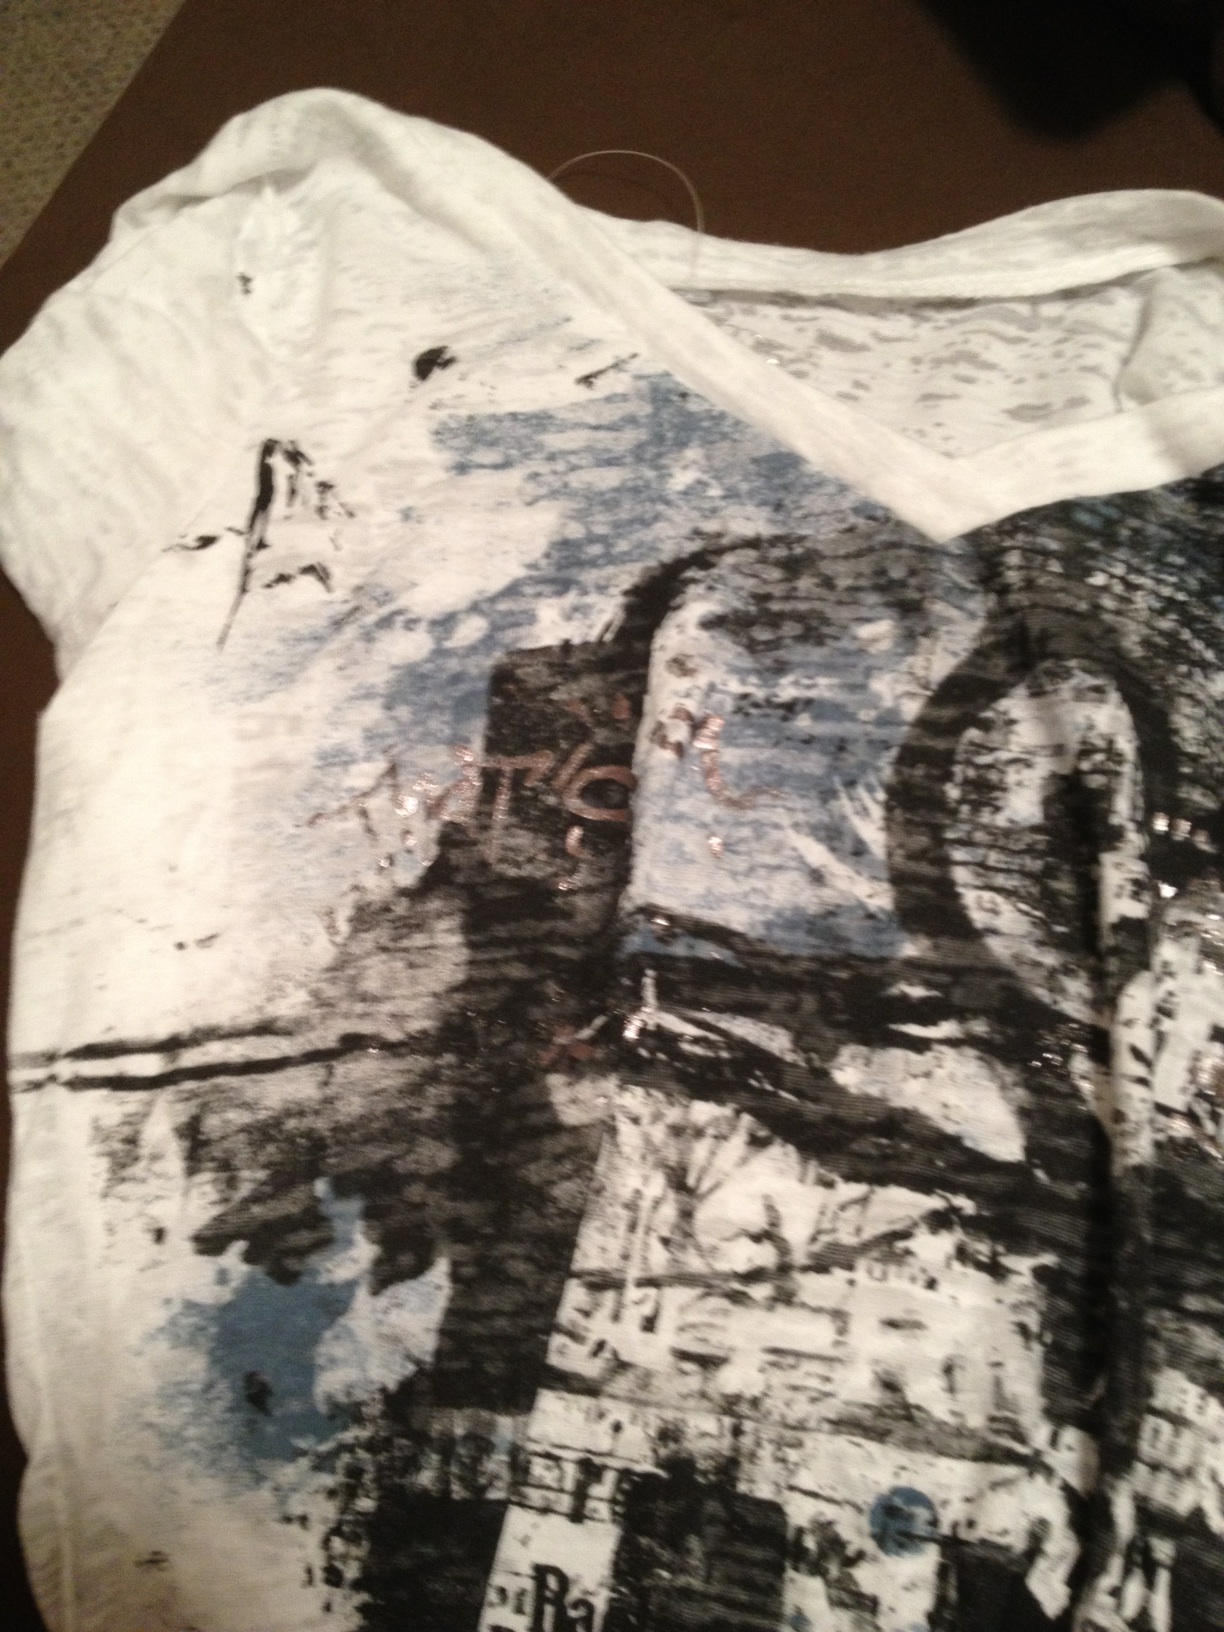Question: What does this shirt say? Please and thank you.
Answer: unanswerable